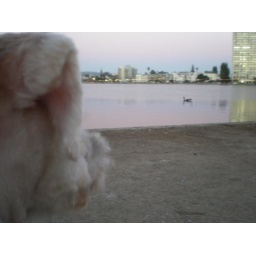
I guiltily riled him up by walking him on the beach part of the lake. He was scared of the ducks.